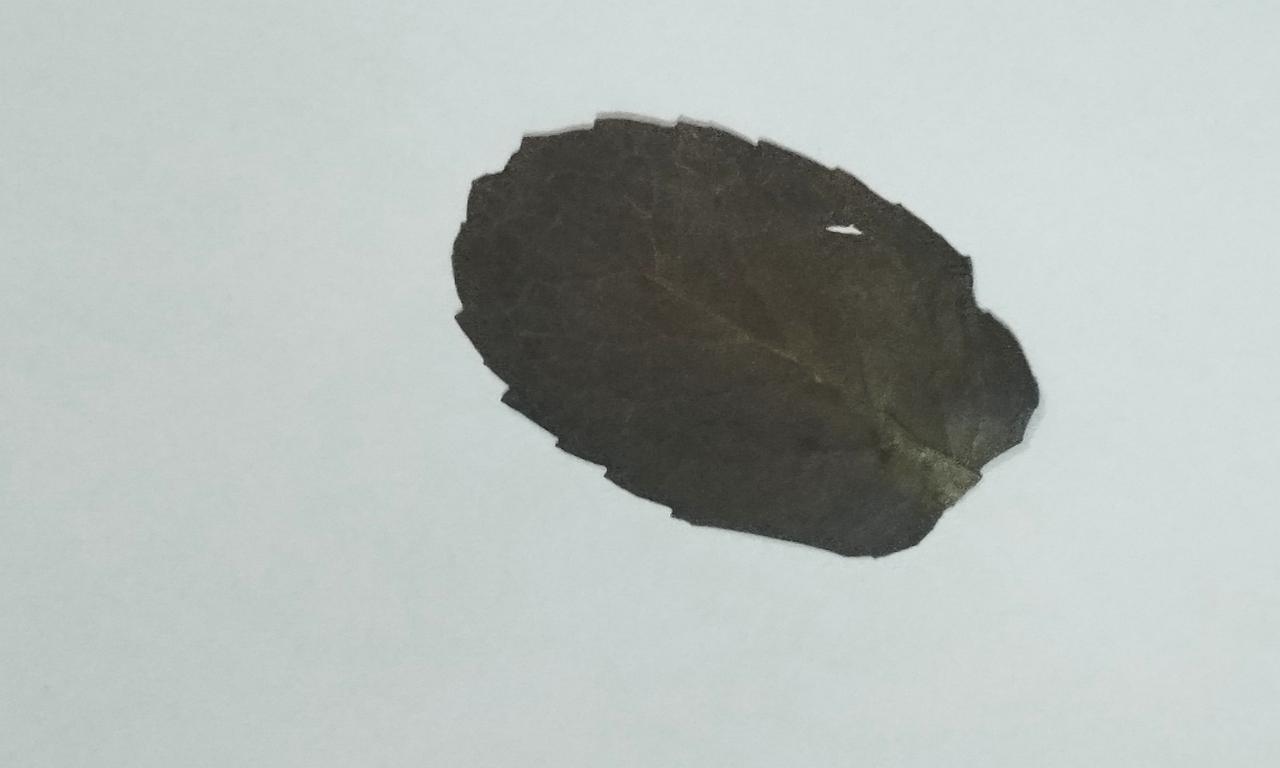
Label: Dried